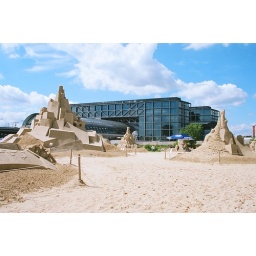
sand sculpture event near the berlin main train station